Australian mudnester

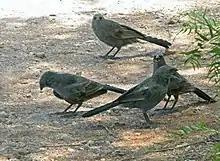
Apostlebirds. Both species in this family are highly social and live in groups of as many as 20 birds.

In the field, the relationship between the two species is immediately apparent: both species are highly social, spending much of their time foraging through leaf litter with a very distinctive gait, calling to one another almost constantly. Both species respond to a human interloper by flying heavily to a nearby tree, where they wait for the disturbance to pass, often perching close together in twos and threes and allopreening. In picnic grounds and parks these birds may become accustomed to humans and become very tame.